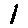
Label: 1